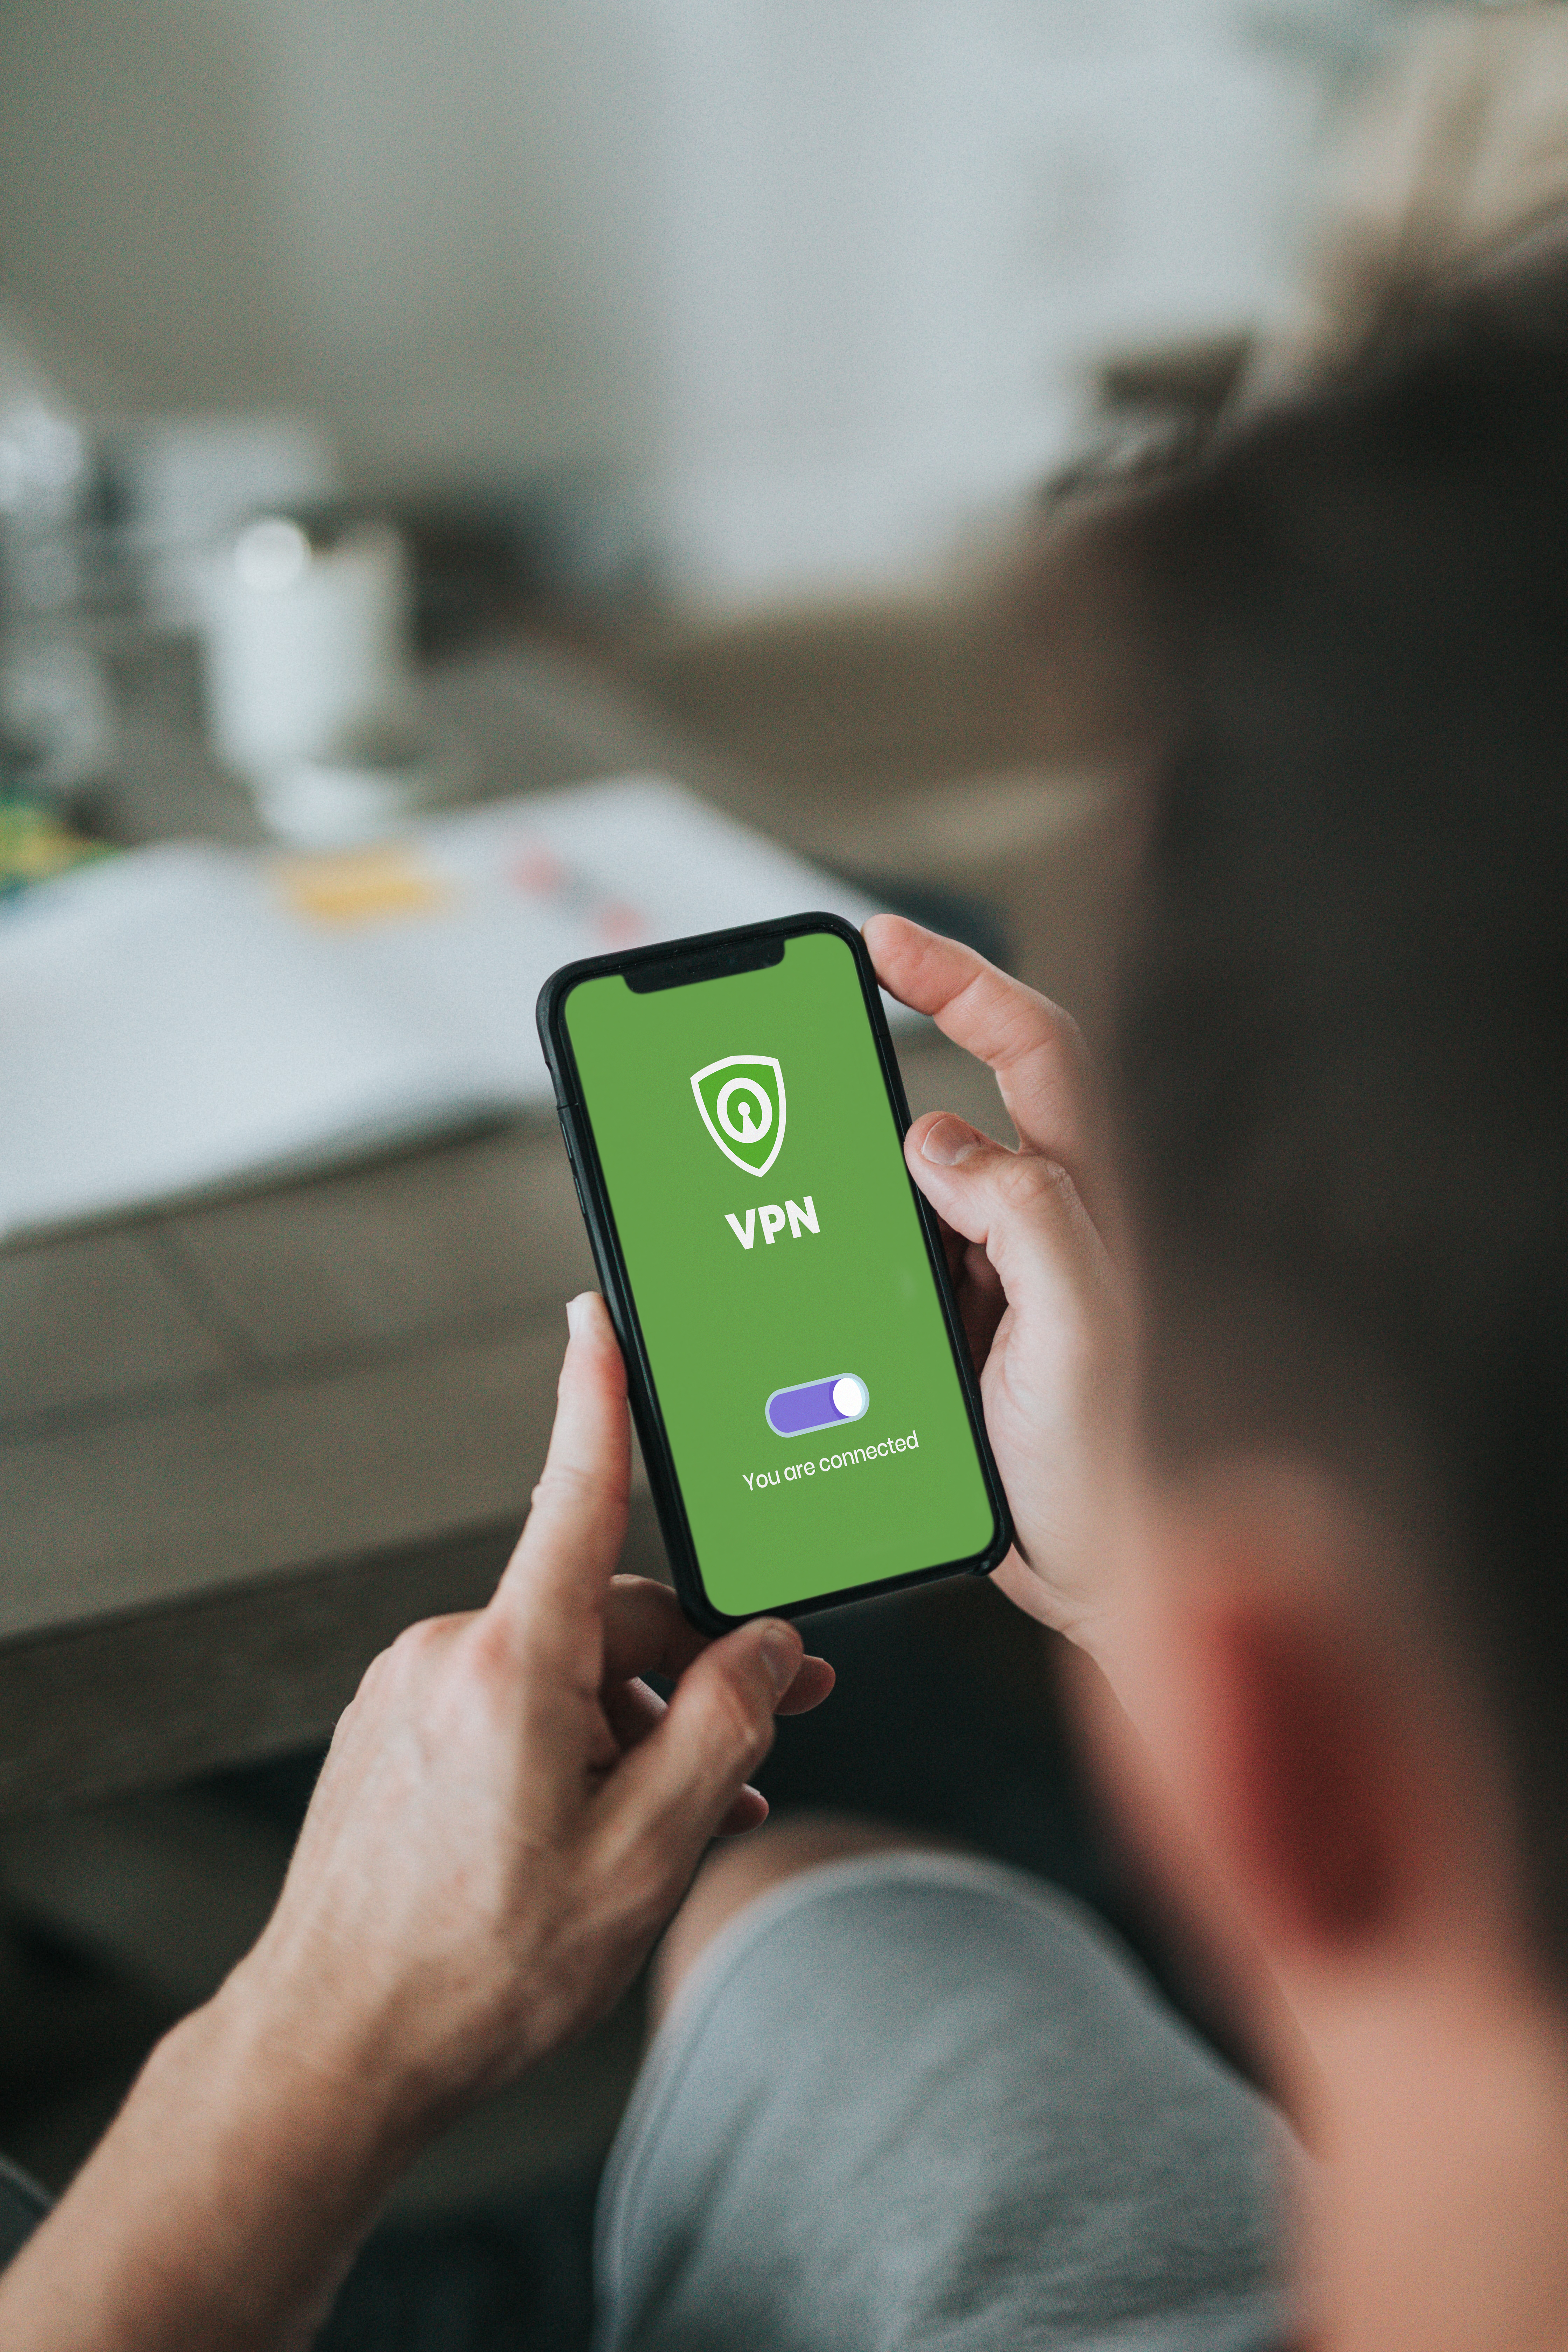
iphone, mobile, vpn, security, virtual, private, network, gadget, green, technology, electronic device, smartphone, mobile phone, communication device, portable communications device, hand, finger, feature phone